Arithmometer

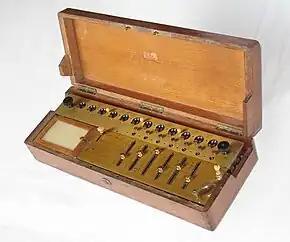

The arithmometer was the first digital mechanical calculator strong and reliable enough to be used daily in an office environment. This calculator could add and subtract two numbers directly and perform long multiplications and divisions effectively by using a movable accumulator for the result.